Venus flytrap

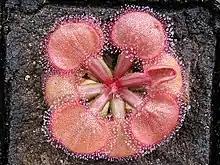
"Drosera falconeri", with short, wide, sticky leaf traps

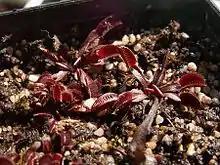
"Dionaea muscipula" 'Akai Ryu', Japanese for 'Red Dragon', in cultivation

If the prey is unable to escape, it will continue to stimulate the inner surface of the lobes, and this causes a further growth response that forces the edges of the lobes together, eventually sealing the trap hermetically and forming a "stomach" in which digestion occurs. Release of the digestive enzymes is controlled by the hormone jasmonic acid, the same hormone that triggers the release of toxins as an anti-herbivore defense mechanism in non-carnivorous plants. (See Evolution below) Once the digestive glands in the leaf lobes have been activated, digestion is catalysed by hydrolase enzymes secreted by the glands. One of these enzymes includes GH18 chitinase, which breaks down chitin-containing exoskeleton of trapped insects. Synthesis of this enzyme begins with at least five action potentials, which will stimulate transcription of chitinase.